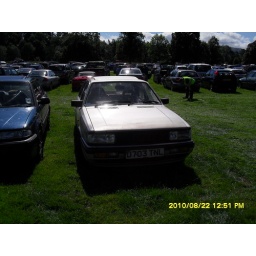
Audi 80, spotted in the car park of Cumbria Classic Show 2010